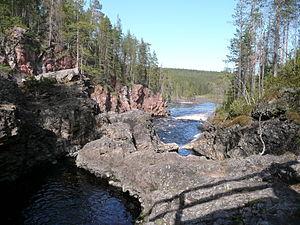
Le Parc national Oulanka est un parc naturel de 270 km² situé en Finlande au niveau du cercle polaire arctique.